Priory Hospital

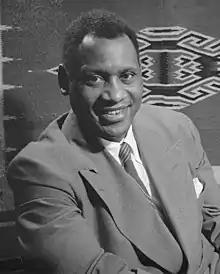
American singer and actor Paul Robeson, an early celebrity patient of the Priory

The Priory operates from a Grade II listed building located in Roehampton in south-west London. Originally a private home, it was built in 1811 in the Gothic revival style. The Priory has been variously described in the press as a "white Gothic mansion", "Strawberry Hill Gothic", and "a white-painted fantasy of Gothic spikes and battlements".